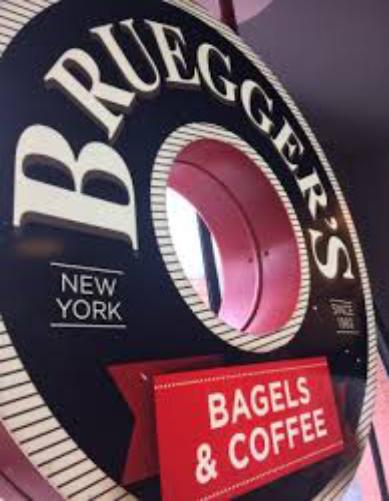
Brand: Bruegger's
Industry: Food